Eike Duarte

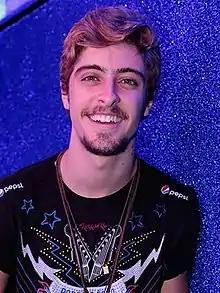
Duarte in 2016

Eike Duarte Oliveira (born February 17, 1997), better known as Eike Duarte, is a Brazilian actor who became known for his participation as a child in the programs of presenter Xuxa Meneghel and comedian Renato Aragão. In 2017, the actor played his first villain, the character Marcelo Mahla, in the series "Juacas", on Disney Channel.